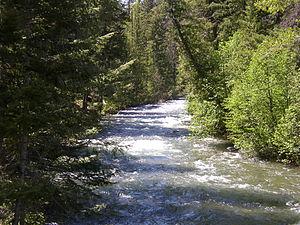
La Forêt nationale de Wenatchee est une forêt nationale américaine située dans l’État de Washington au nord-ouest des États-Unis. Elle est gérée conjointement avec la proche forêt nationale d'Okanogan par le service forestier américain.